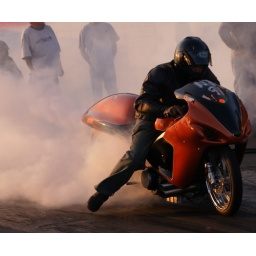
motorcycle racer Jason Henderson takes off in a cloud of dust at the Piedmont Dragway in Roxboro, NC (2008)